Johnathon Schaech

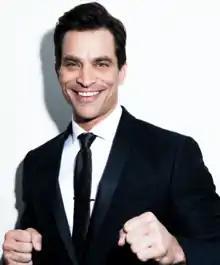
Schaech in 2014

Johnathon Schaech (born September 10, 1969) is an American actor and screenwriter. He made his film debut in Franco Zeffirelli's "Sparrow" (1993) before his breakout with starring roles in the black comedy thriller film "The Doom Generation" (1995) and the musical comedy-drama film "That Thing You Do!" (1996).